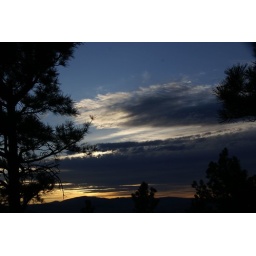
On top of this hill in the back of my house